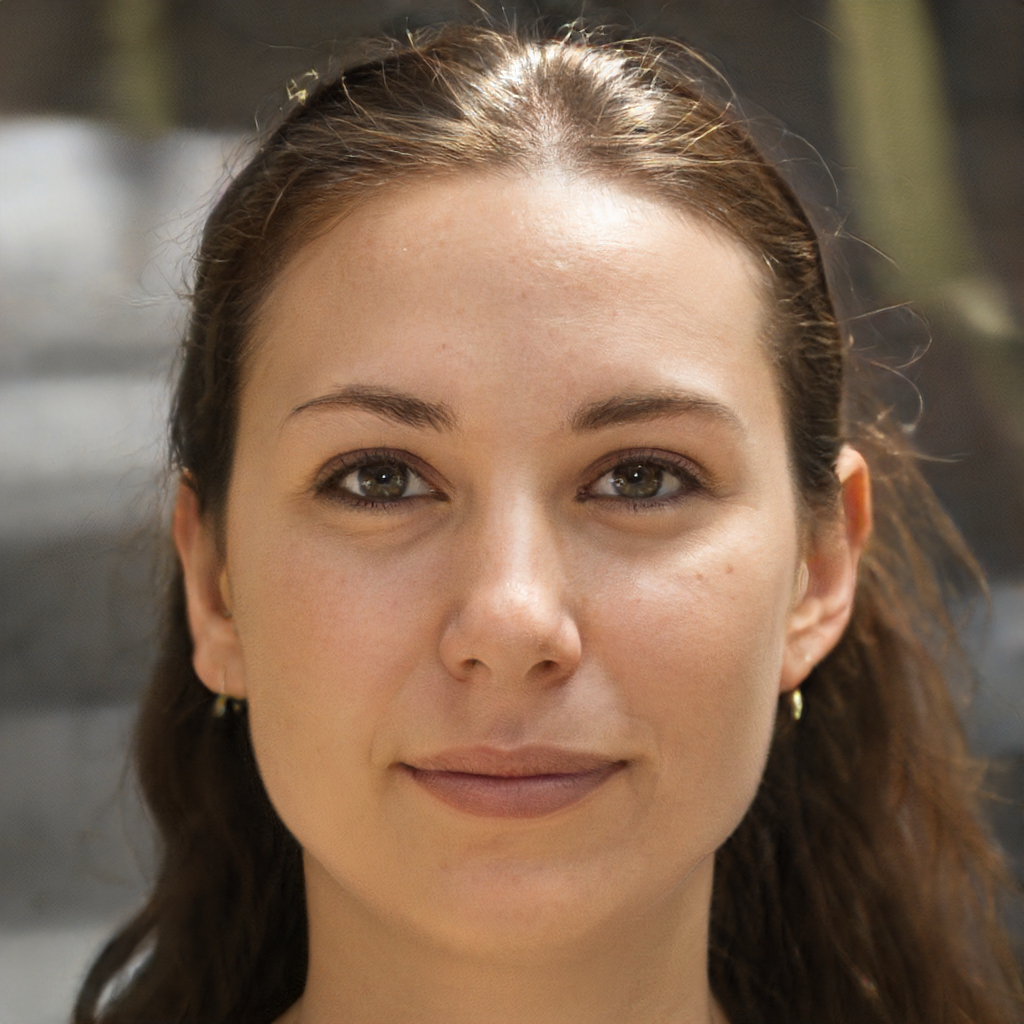
Label: Colored